Raipura, Panna

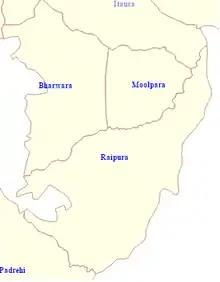
Raipura Map With Surrounding Villages

As per 2009 stats, Raipura village is also a Gram Panchayat. According to Census 2011 information the location code of Raipura village is 459544. The total geographical area of village is 1,720.48 hectares.